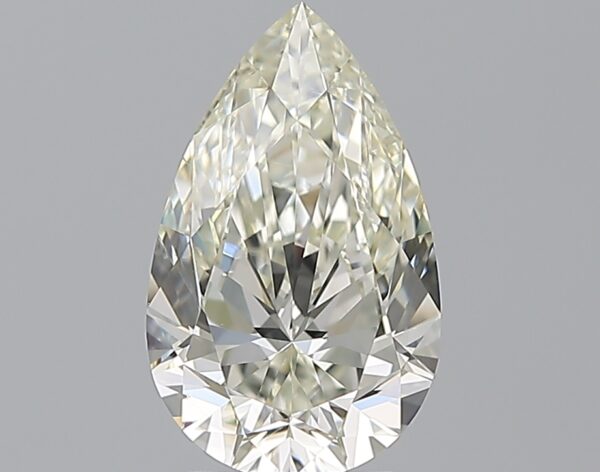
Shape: pear
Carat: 2.01
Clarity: VS2
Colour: K
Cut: EX
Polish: EX
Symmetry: EX
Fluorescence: M
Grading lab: GIA
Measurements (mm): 11.21 x 6.89 x 4.3